Langwies

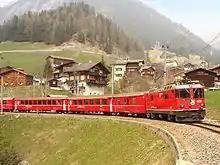
A train heads up the line at Langwies

Langwies had a population (as of 2010) of 292. , 6.8% of the population was made up of foreign nationals. Over the last 10 years the population has decreased at a rate of -6.1%. Most of the population speaks German (97.0%), with Romansh being second most common ( 0.7%) and Dutch being third ( 0.7%).